Kawagoe Tomisuhara Station

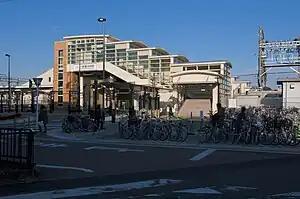
Kawagoe Tomisuhara Station

is a passenger railway station in located in the town of Kawagoe, Mie District, Mie Prefecture, Japan, operated by the private railway operator Kintetsu Railway.